Kedarnath Temple

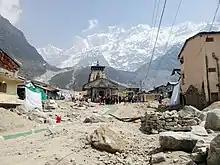
Front view of the Kedarnath Temple in the aftermath of the flood

The experts, who were asked by the Archaeological Survey of India to examine the condition of the foundation in wake of the floods have arrived at the conclusion that there was no danger to the temple. The IIT Madras experts visited the temple thrice for the purpose. Non-destructive testing instruments that do not disturb the structure of the temple were used by the IIT-team for assessing the health of the structure, foundation, and walls. They have submitted their interim report that the temple is stable and there was no major danger.